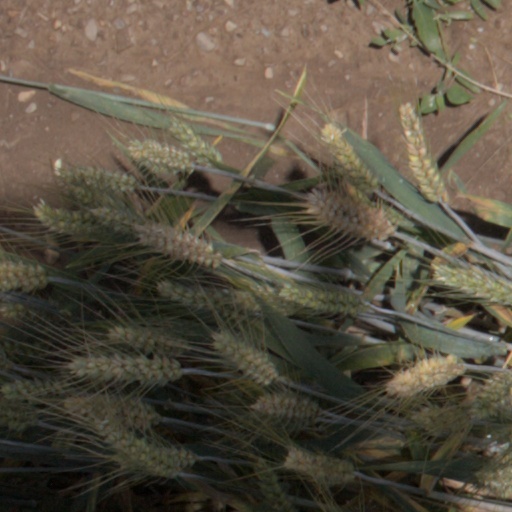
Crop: wheat